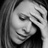
Emotion: sad